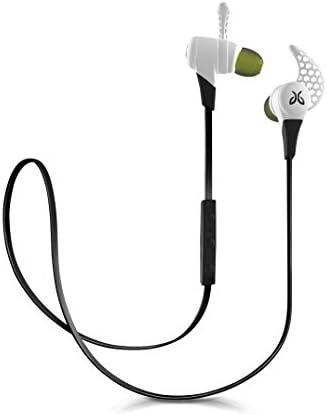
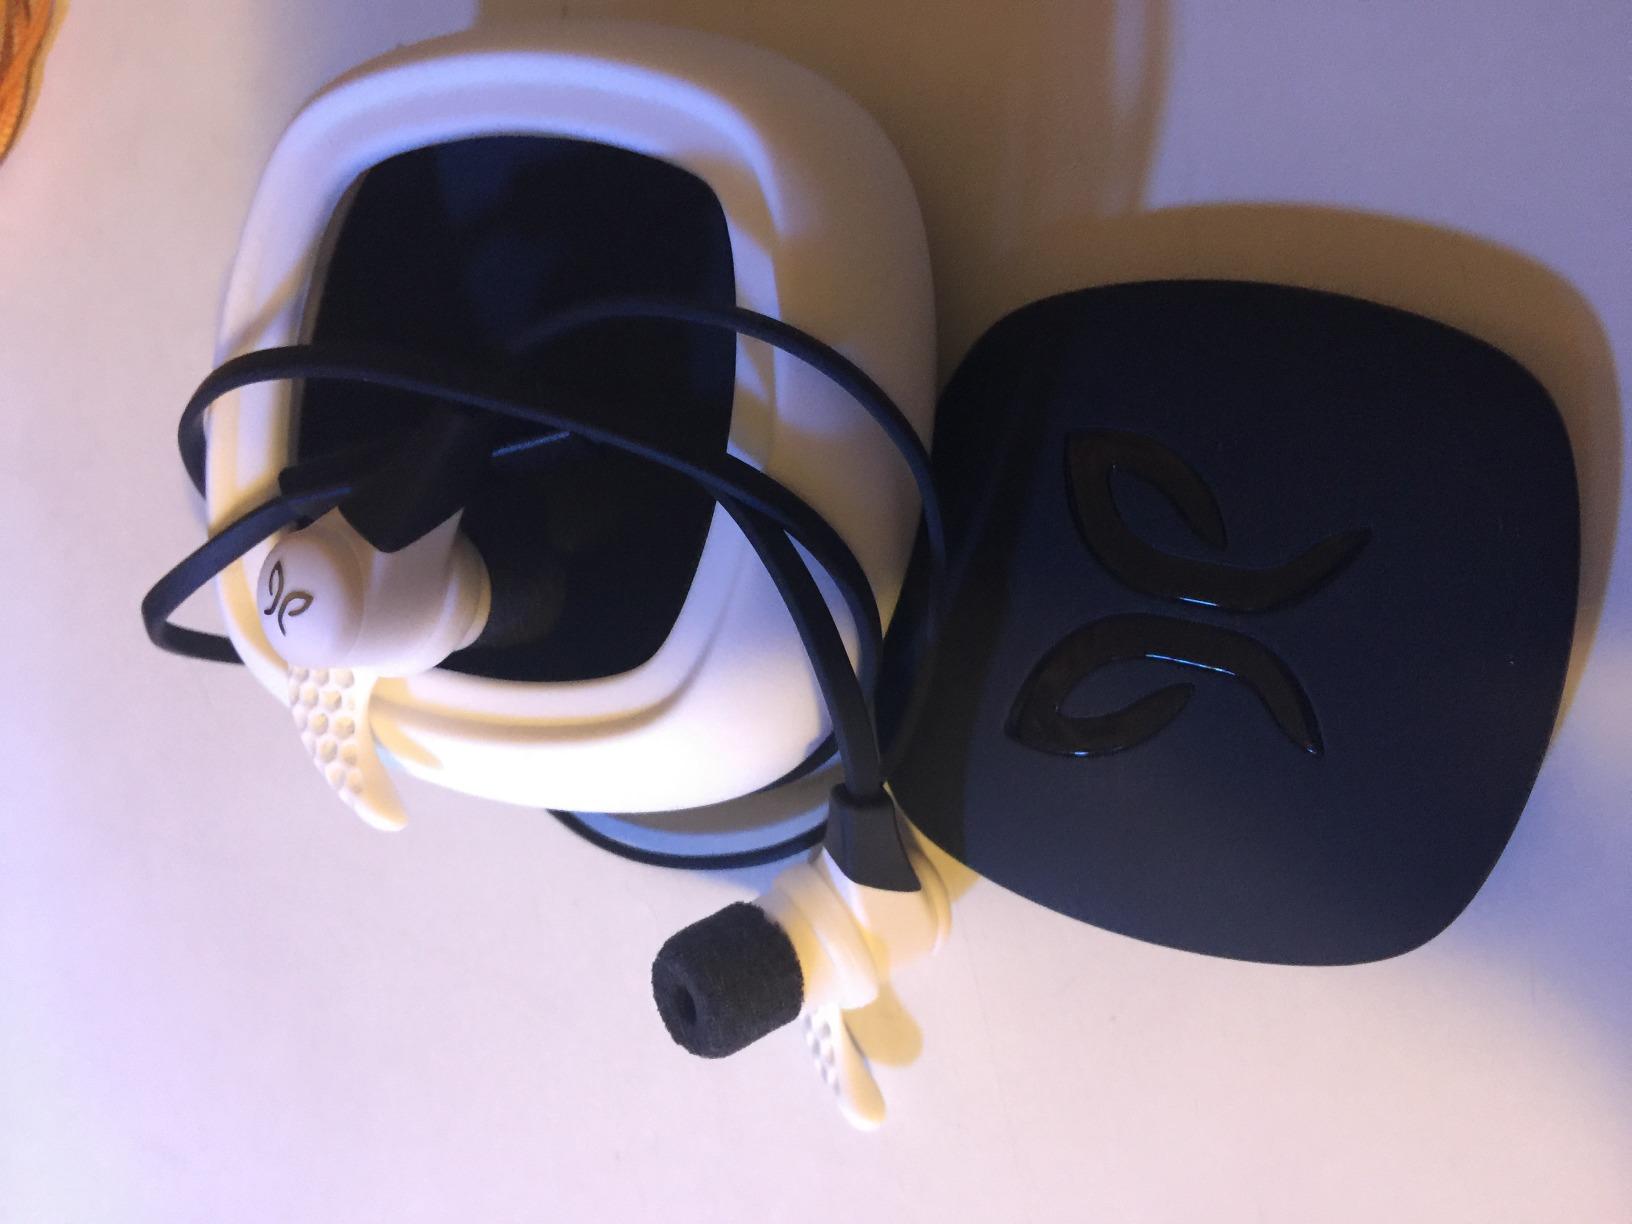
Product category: headphones
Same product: yes